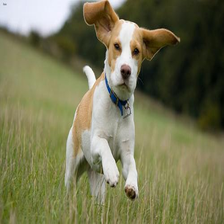
Species: dog
Breed: beagle